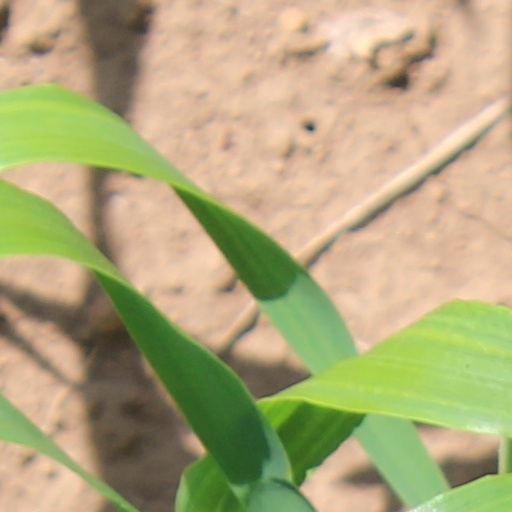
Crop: wheat